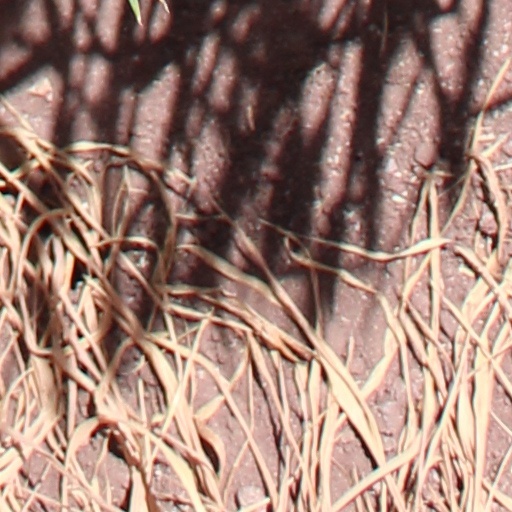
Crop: wheat